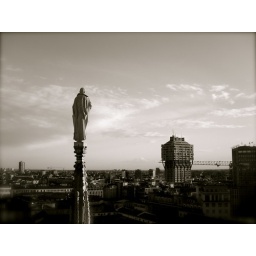
I follow the sun in my silver plane